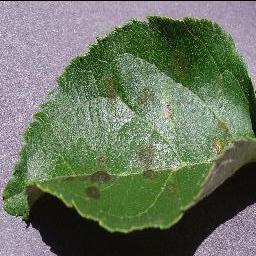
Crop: apple
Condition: scab